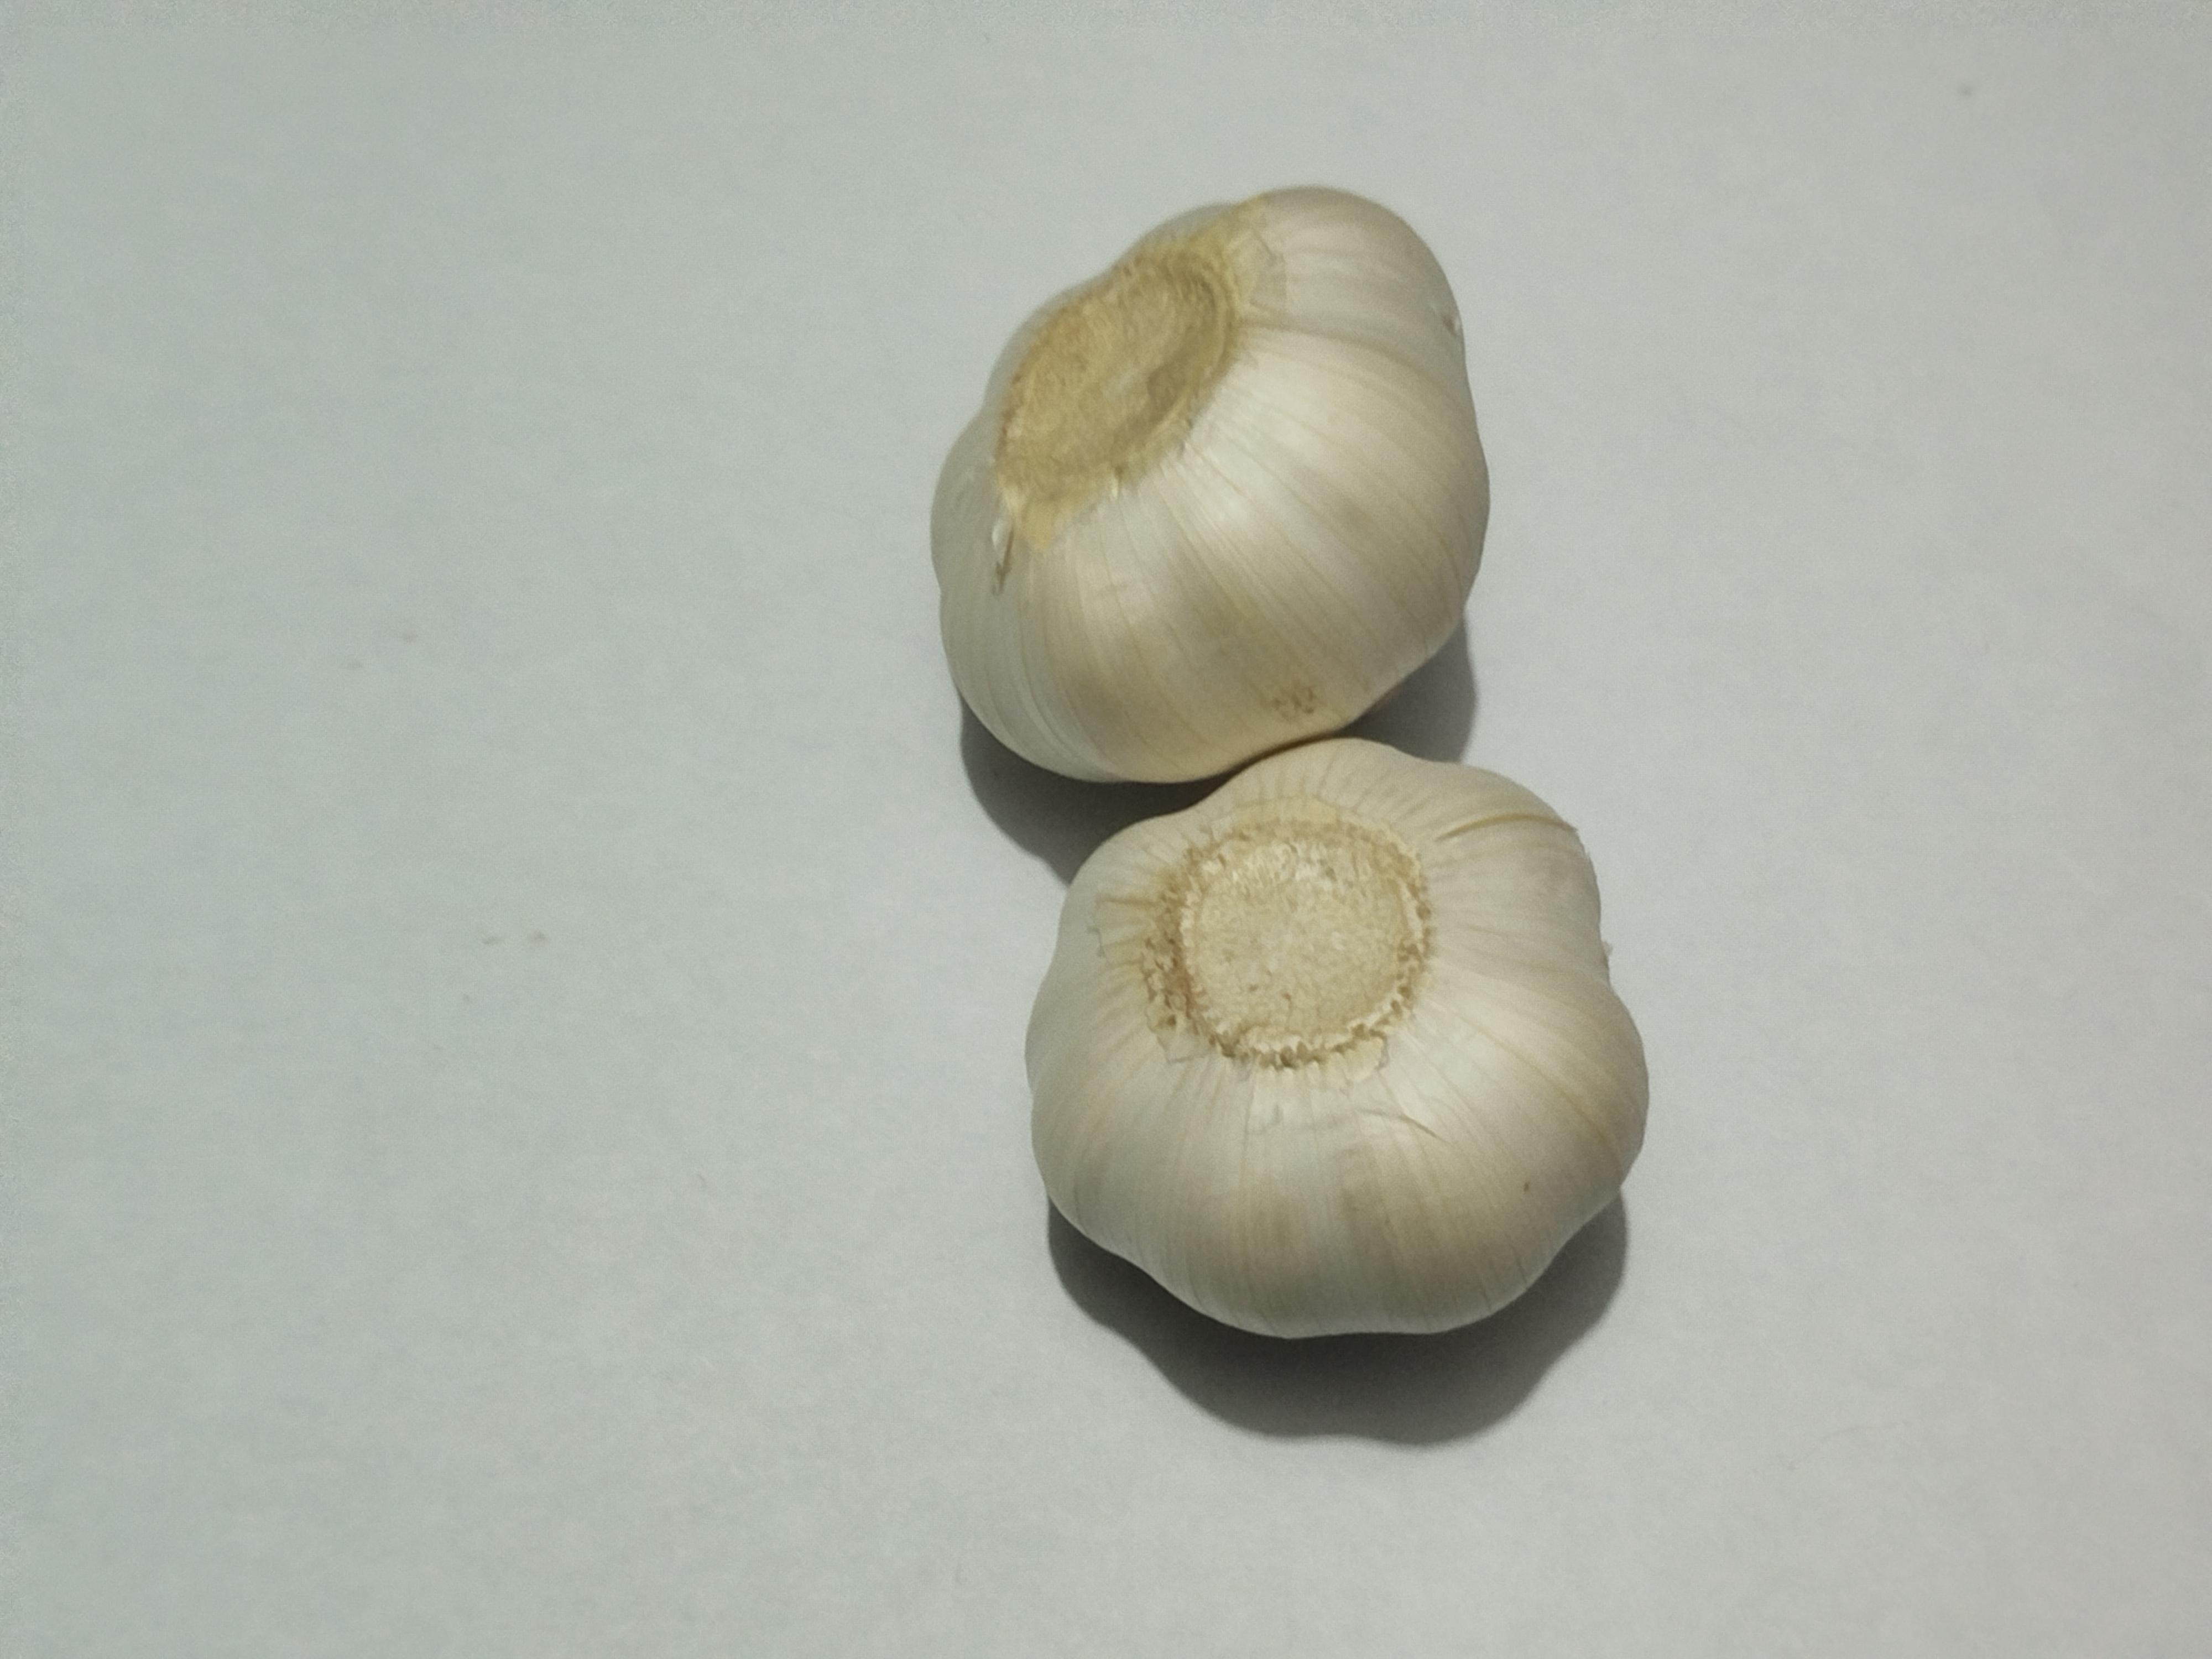
Label: Garlic